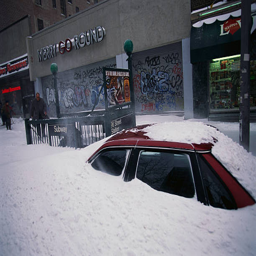
the blizzard dropped inches of snow .